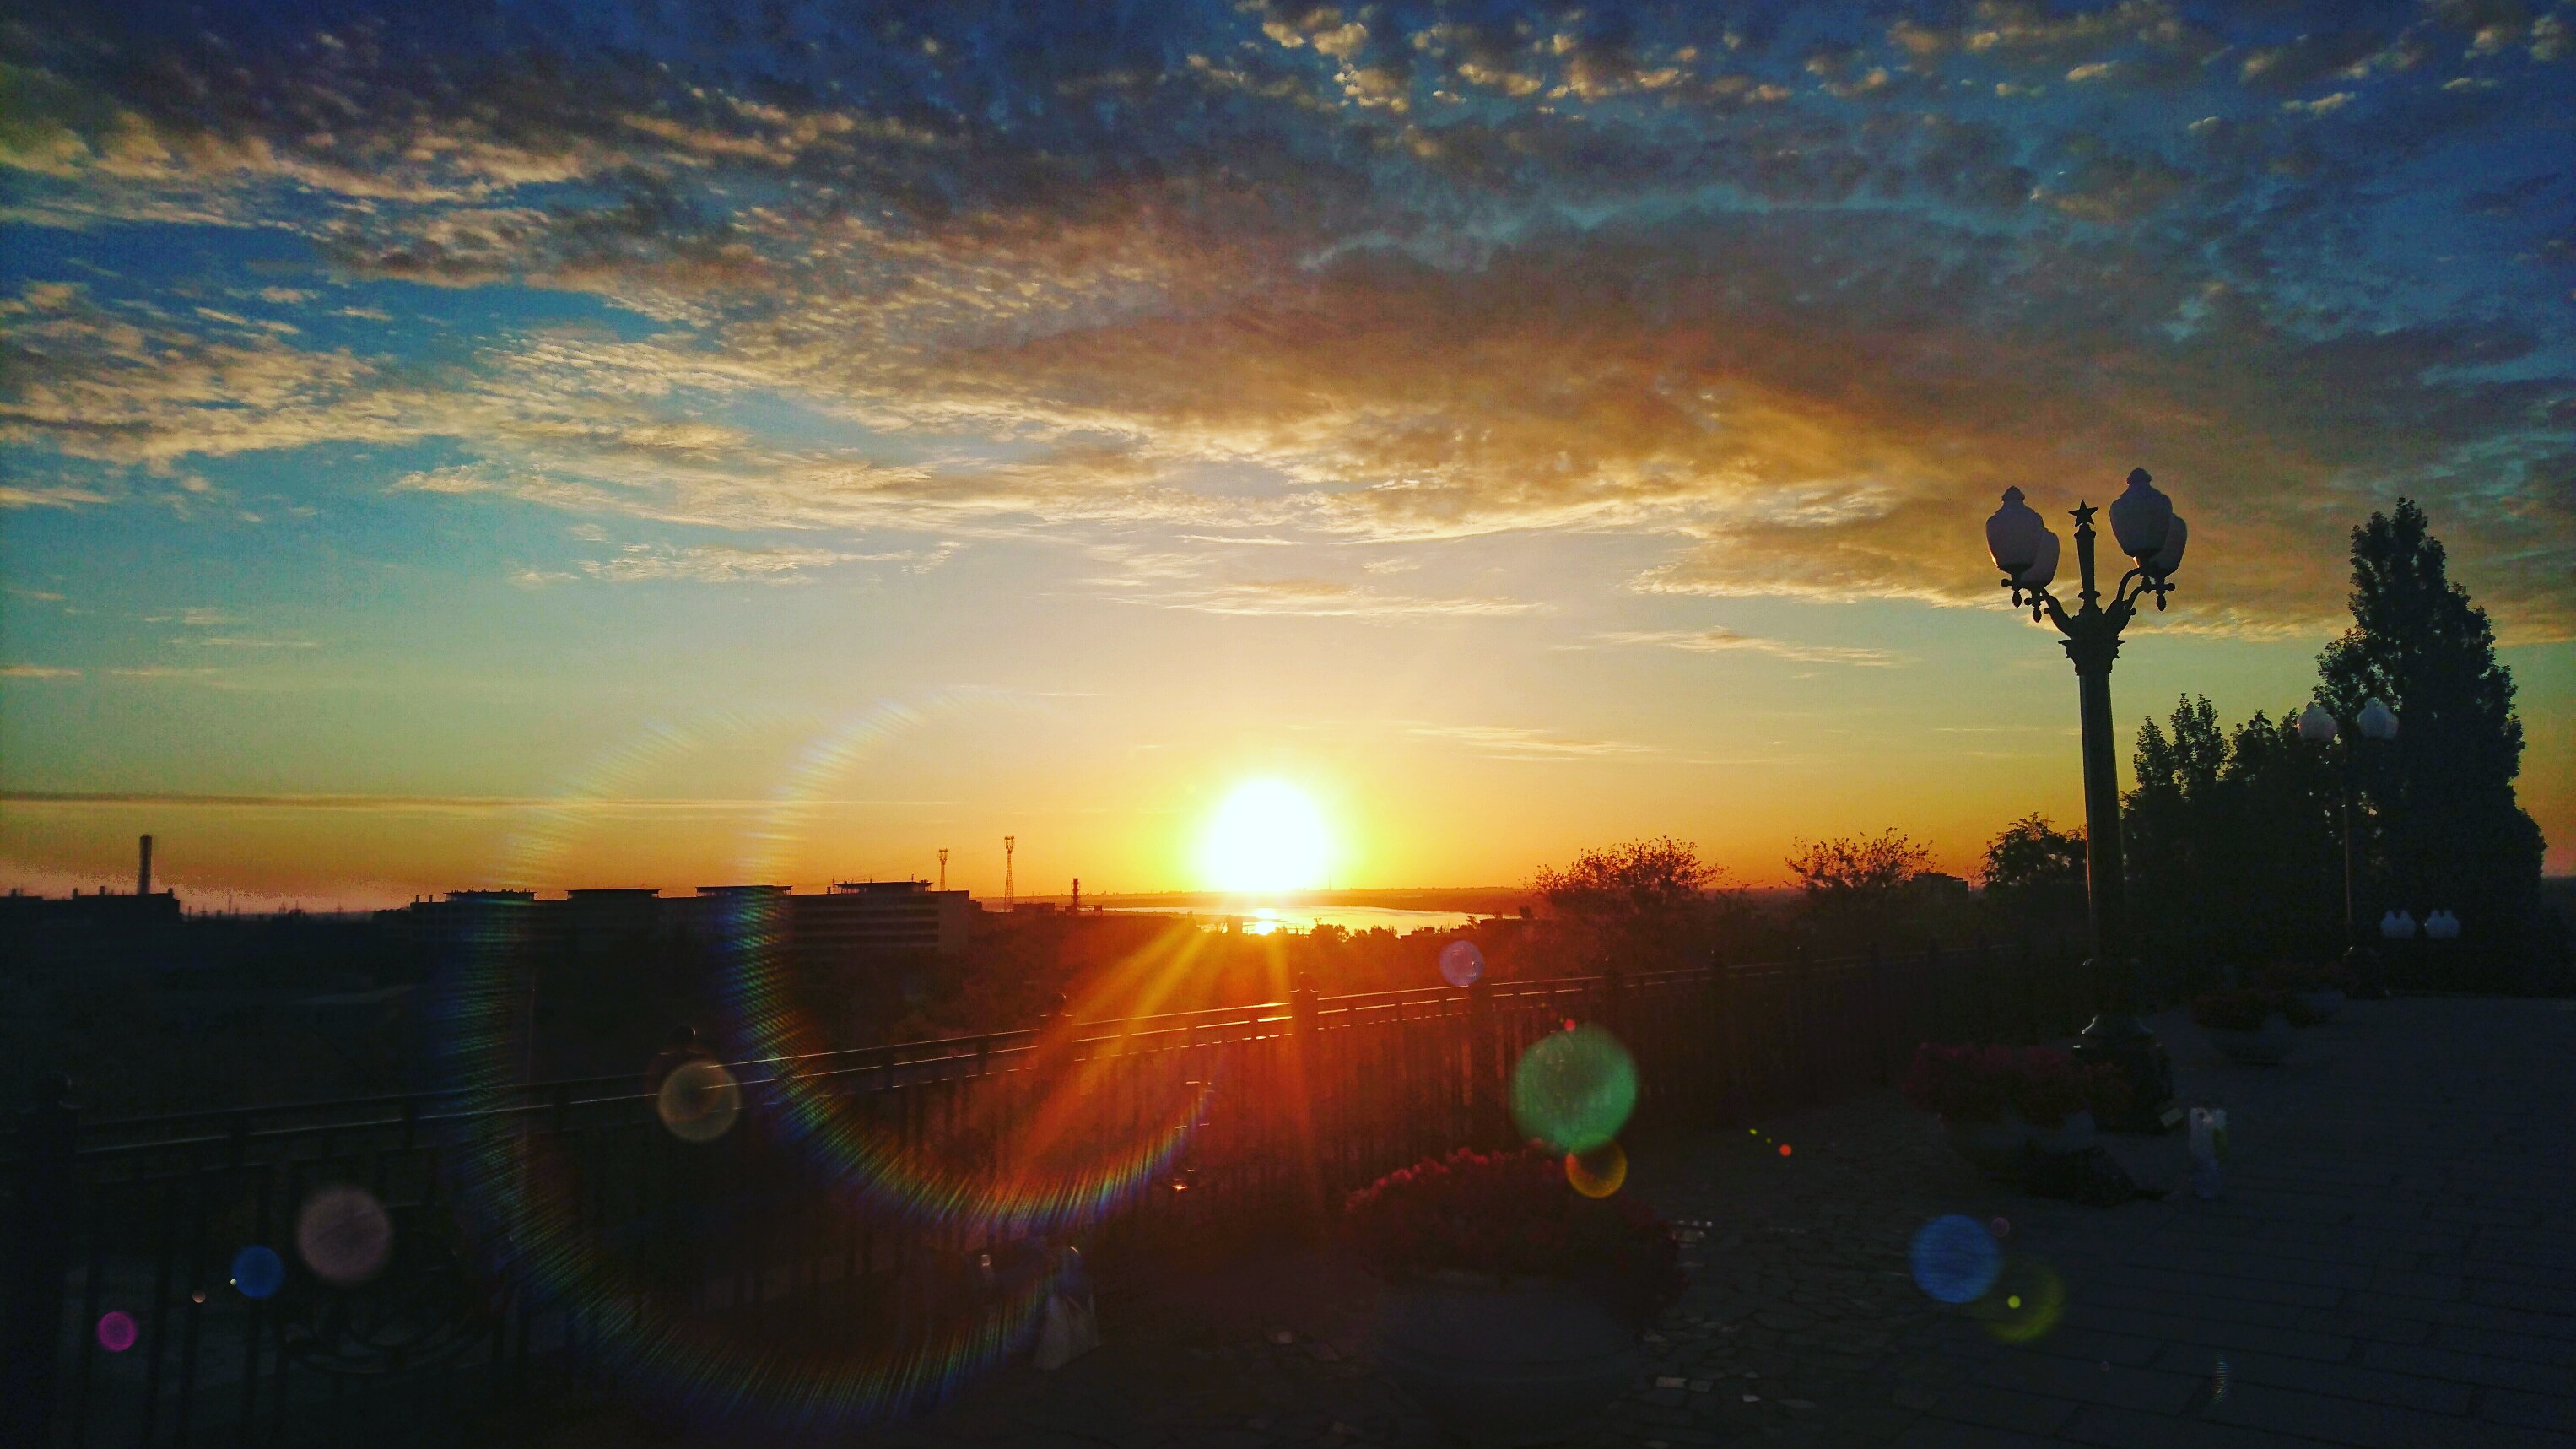
nature, sky, afterglow, sunrise, sunset, dawn, atmosphere, sun, horizon, morning, evening, sunlight, cloud, dusk, red sky at morning, landscape, computer wallpaper